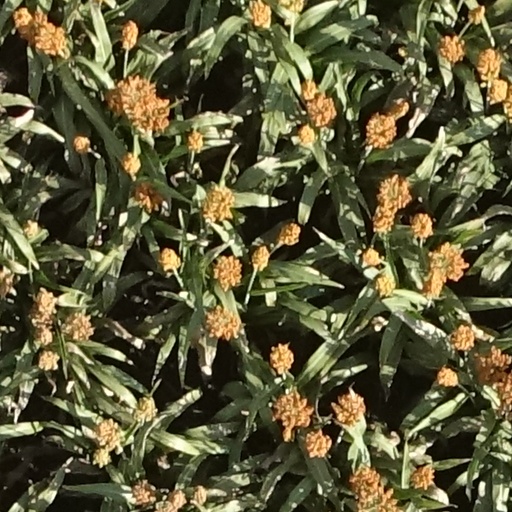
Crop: sorghum